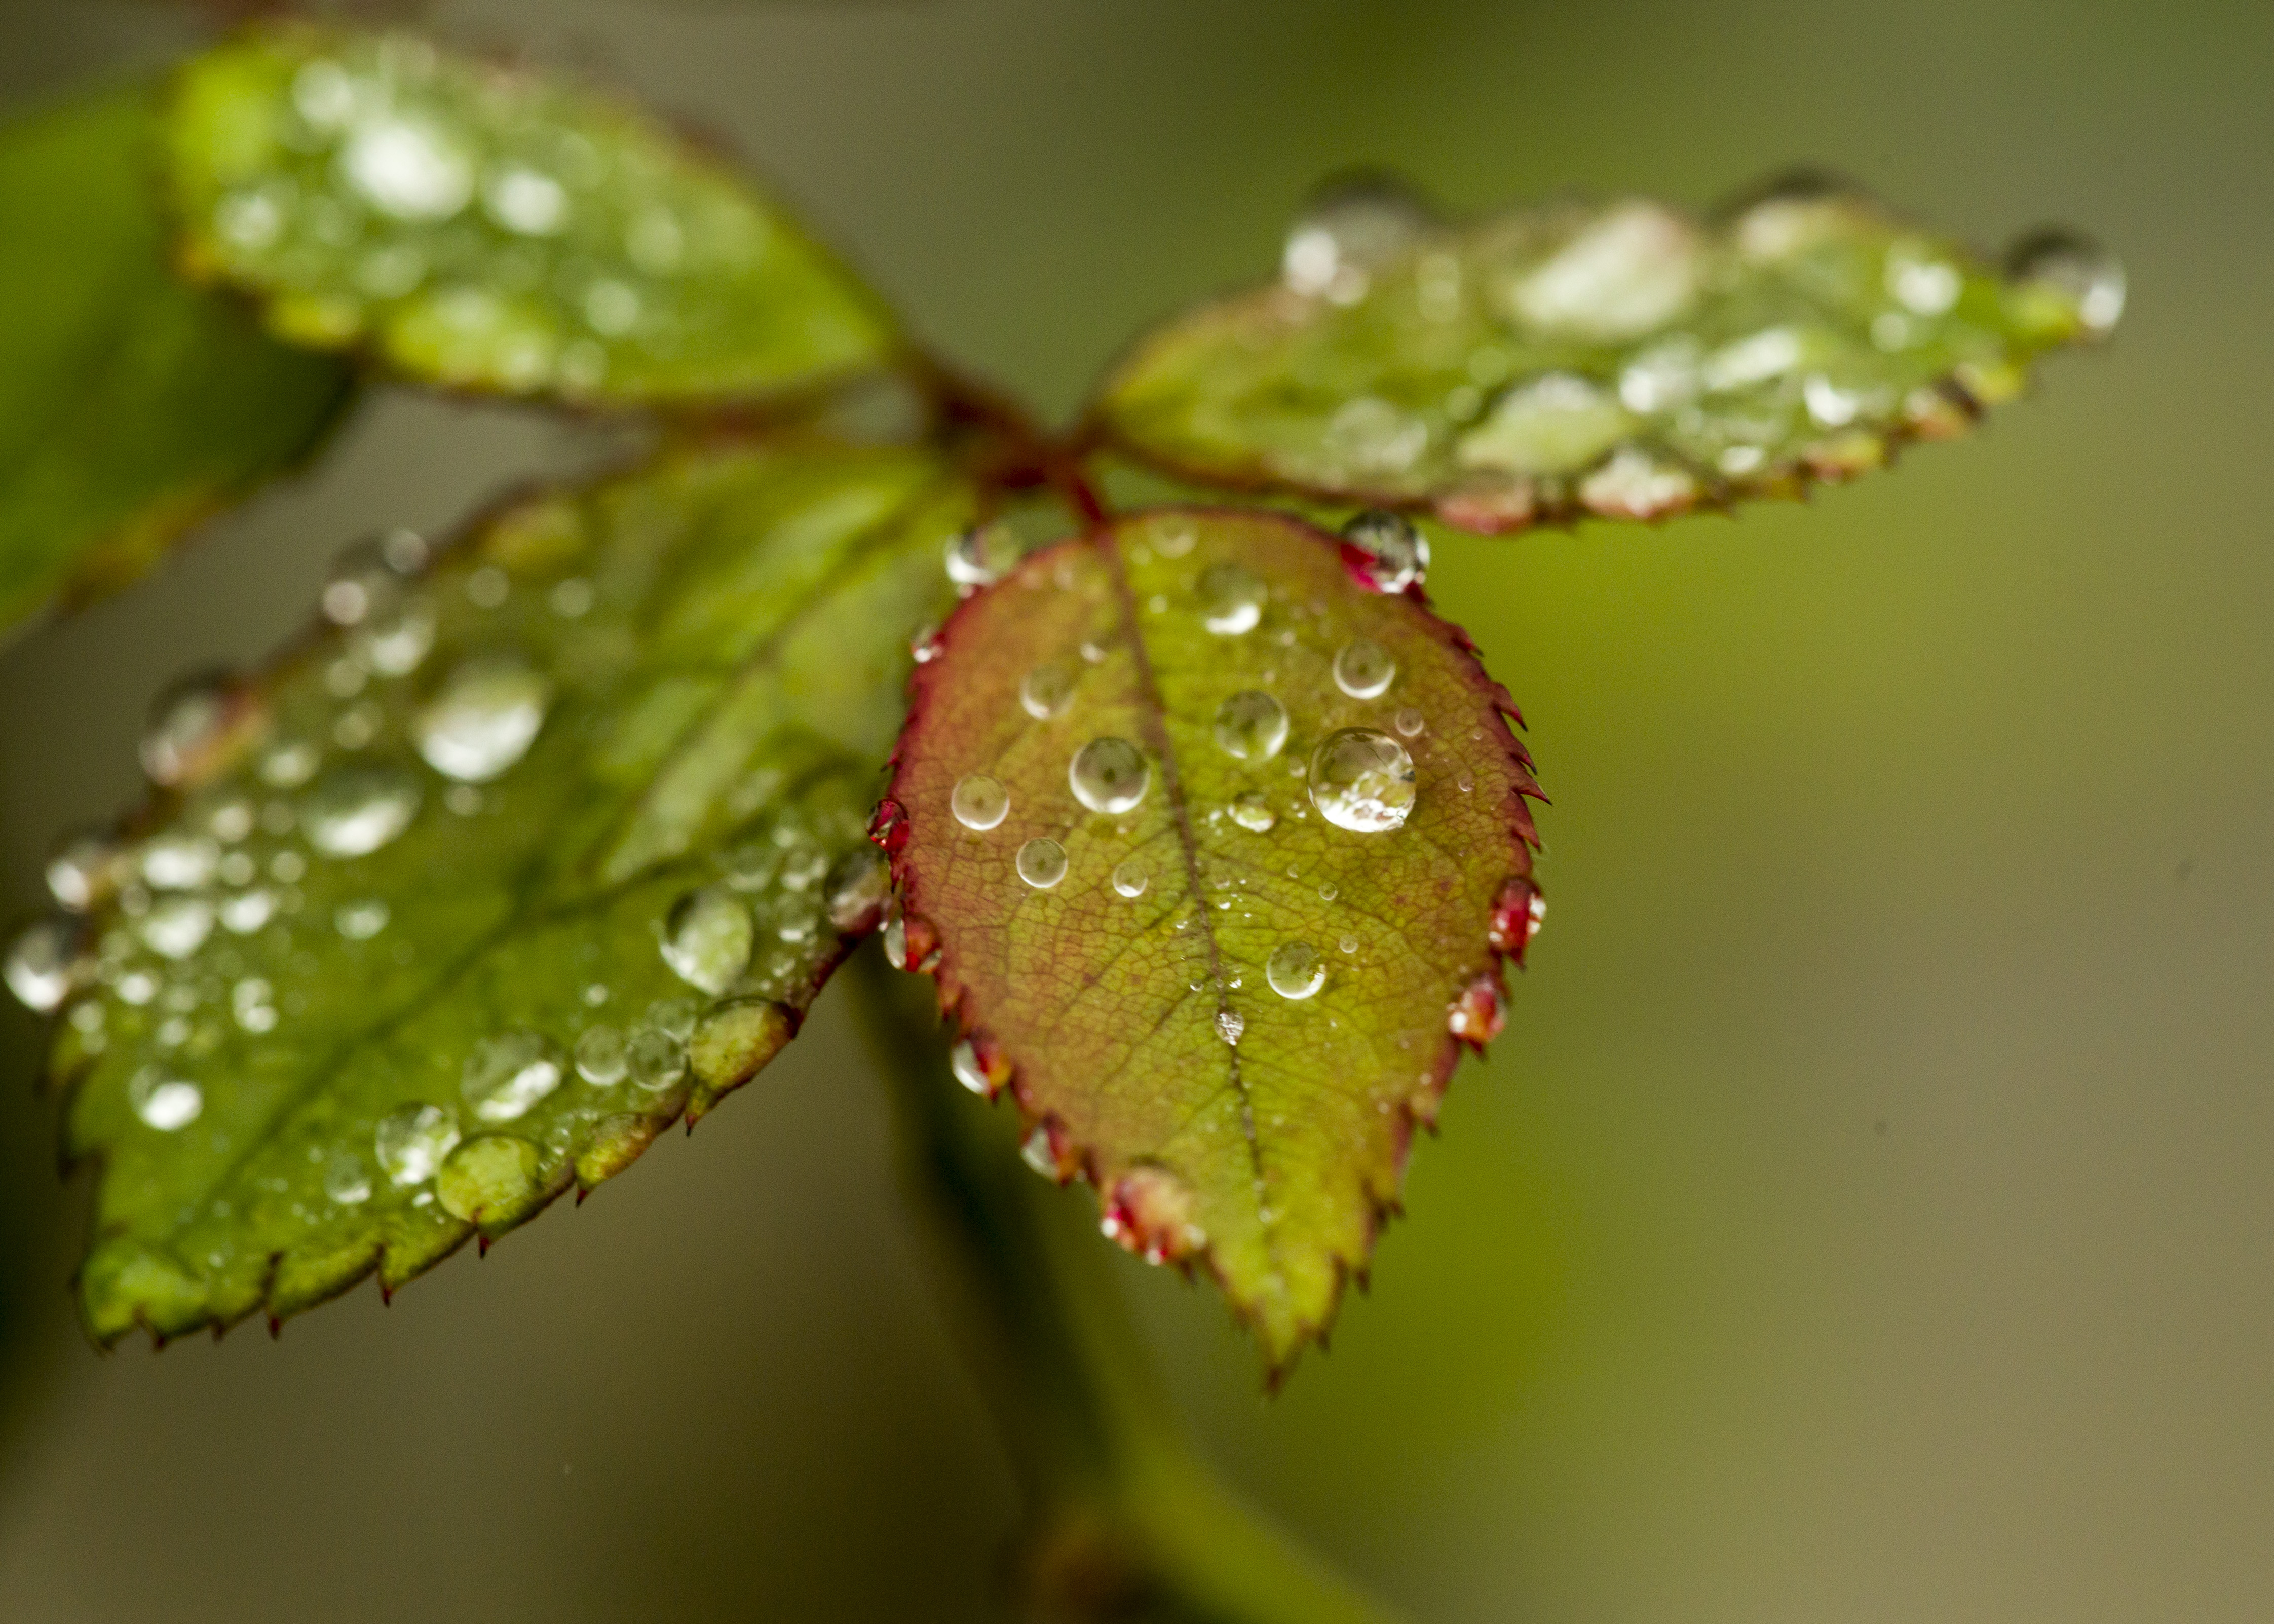
fall, autumn, green, nature, feeling, rain, dew, moisture, leaf, water, drop, macro photography, plant, close up, flower, spring, black hair, terrestrial plant, photography, plant stem